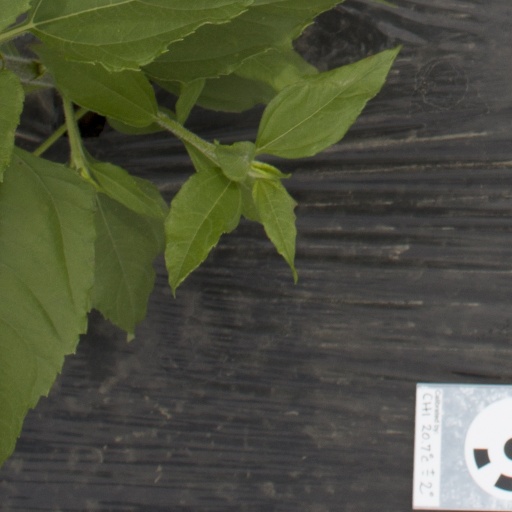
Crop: Jerusalem artichoke